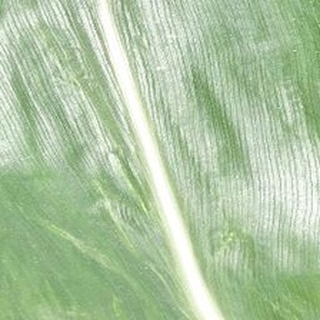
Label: healthy_corn